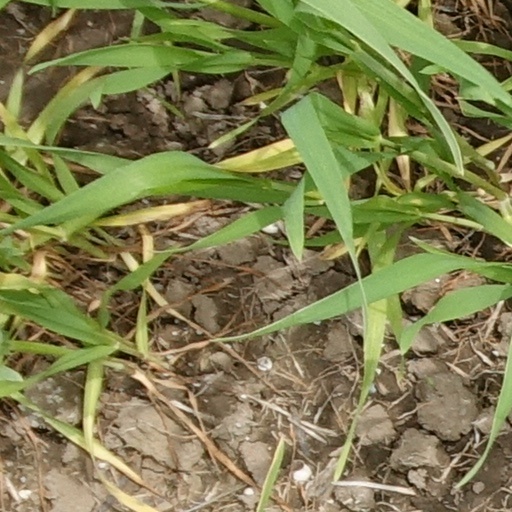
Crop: wheat